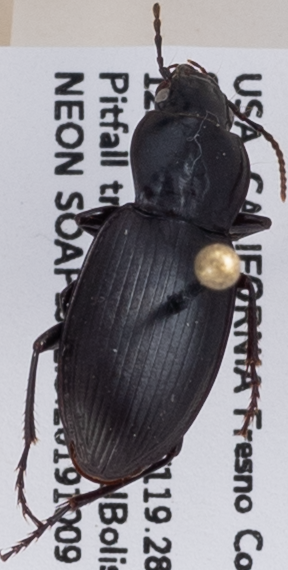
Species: Pterostichus ordinarius
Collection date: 2019-10-09
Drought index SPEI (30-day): -0.328
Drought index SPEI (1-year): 0.39
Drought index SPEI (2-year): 0.03